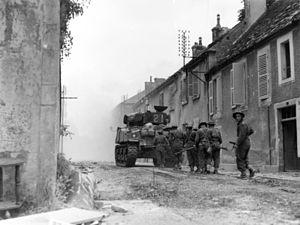
Un char Sherman des Sherbrooke Fusiliers couvrent les soldats fusiliers Mont-Royal dans une rue de Falaise.